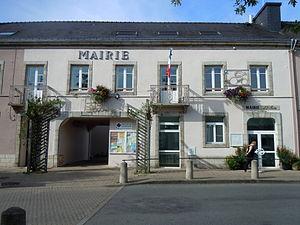
la mairie de Plouay (département du Morbihan)
Plouay [pluɛ] est une commune française située dans le département du Morbihan, en région Bretagne. Historiquement, elle fait partie du Kemenet-Héboé et du Pays de Lorient.